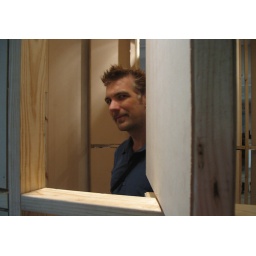
in the house with wandering walls